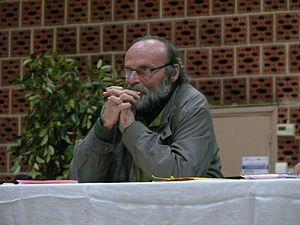
Le Père Jean-Marie Petitclerc à Lille (Nord, France).
Jean-Marie Petitclerc, né le 2 février 1953 à Thiberville, est un prêtre catholique salésien, polytechnicien, éducateur spécialisé, expert des questions d'éducation dans les zones sensibles, et écrivain.